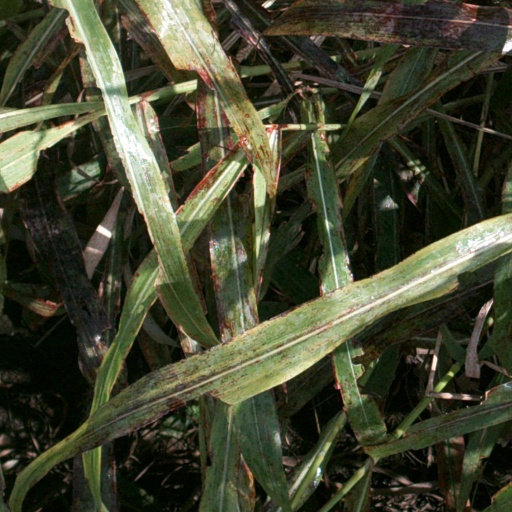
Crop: sorghum